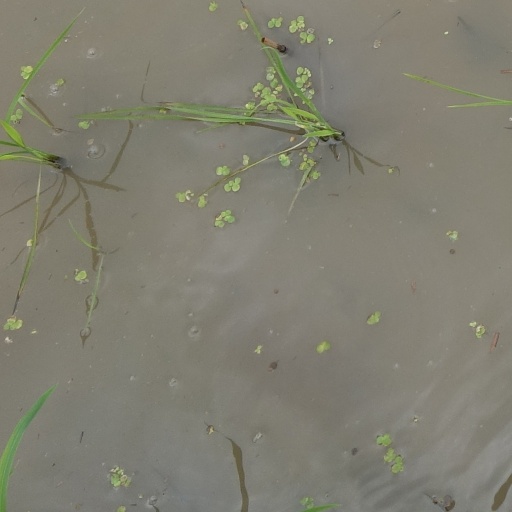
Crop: rice